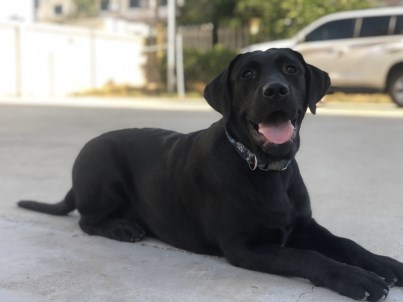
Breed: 3580-n000122-Labrador_retriever